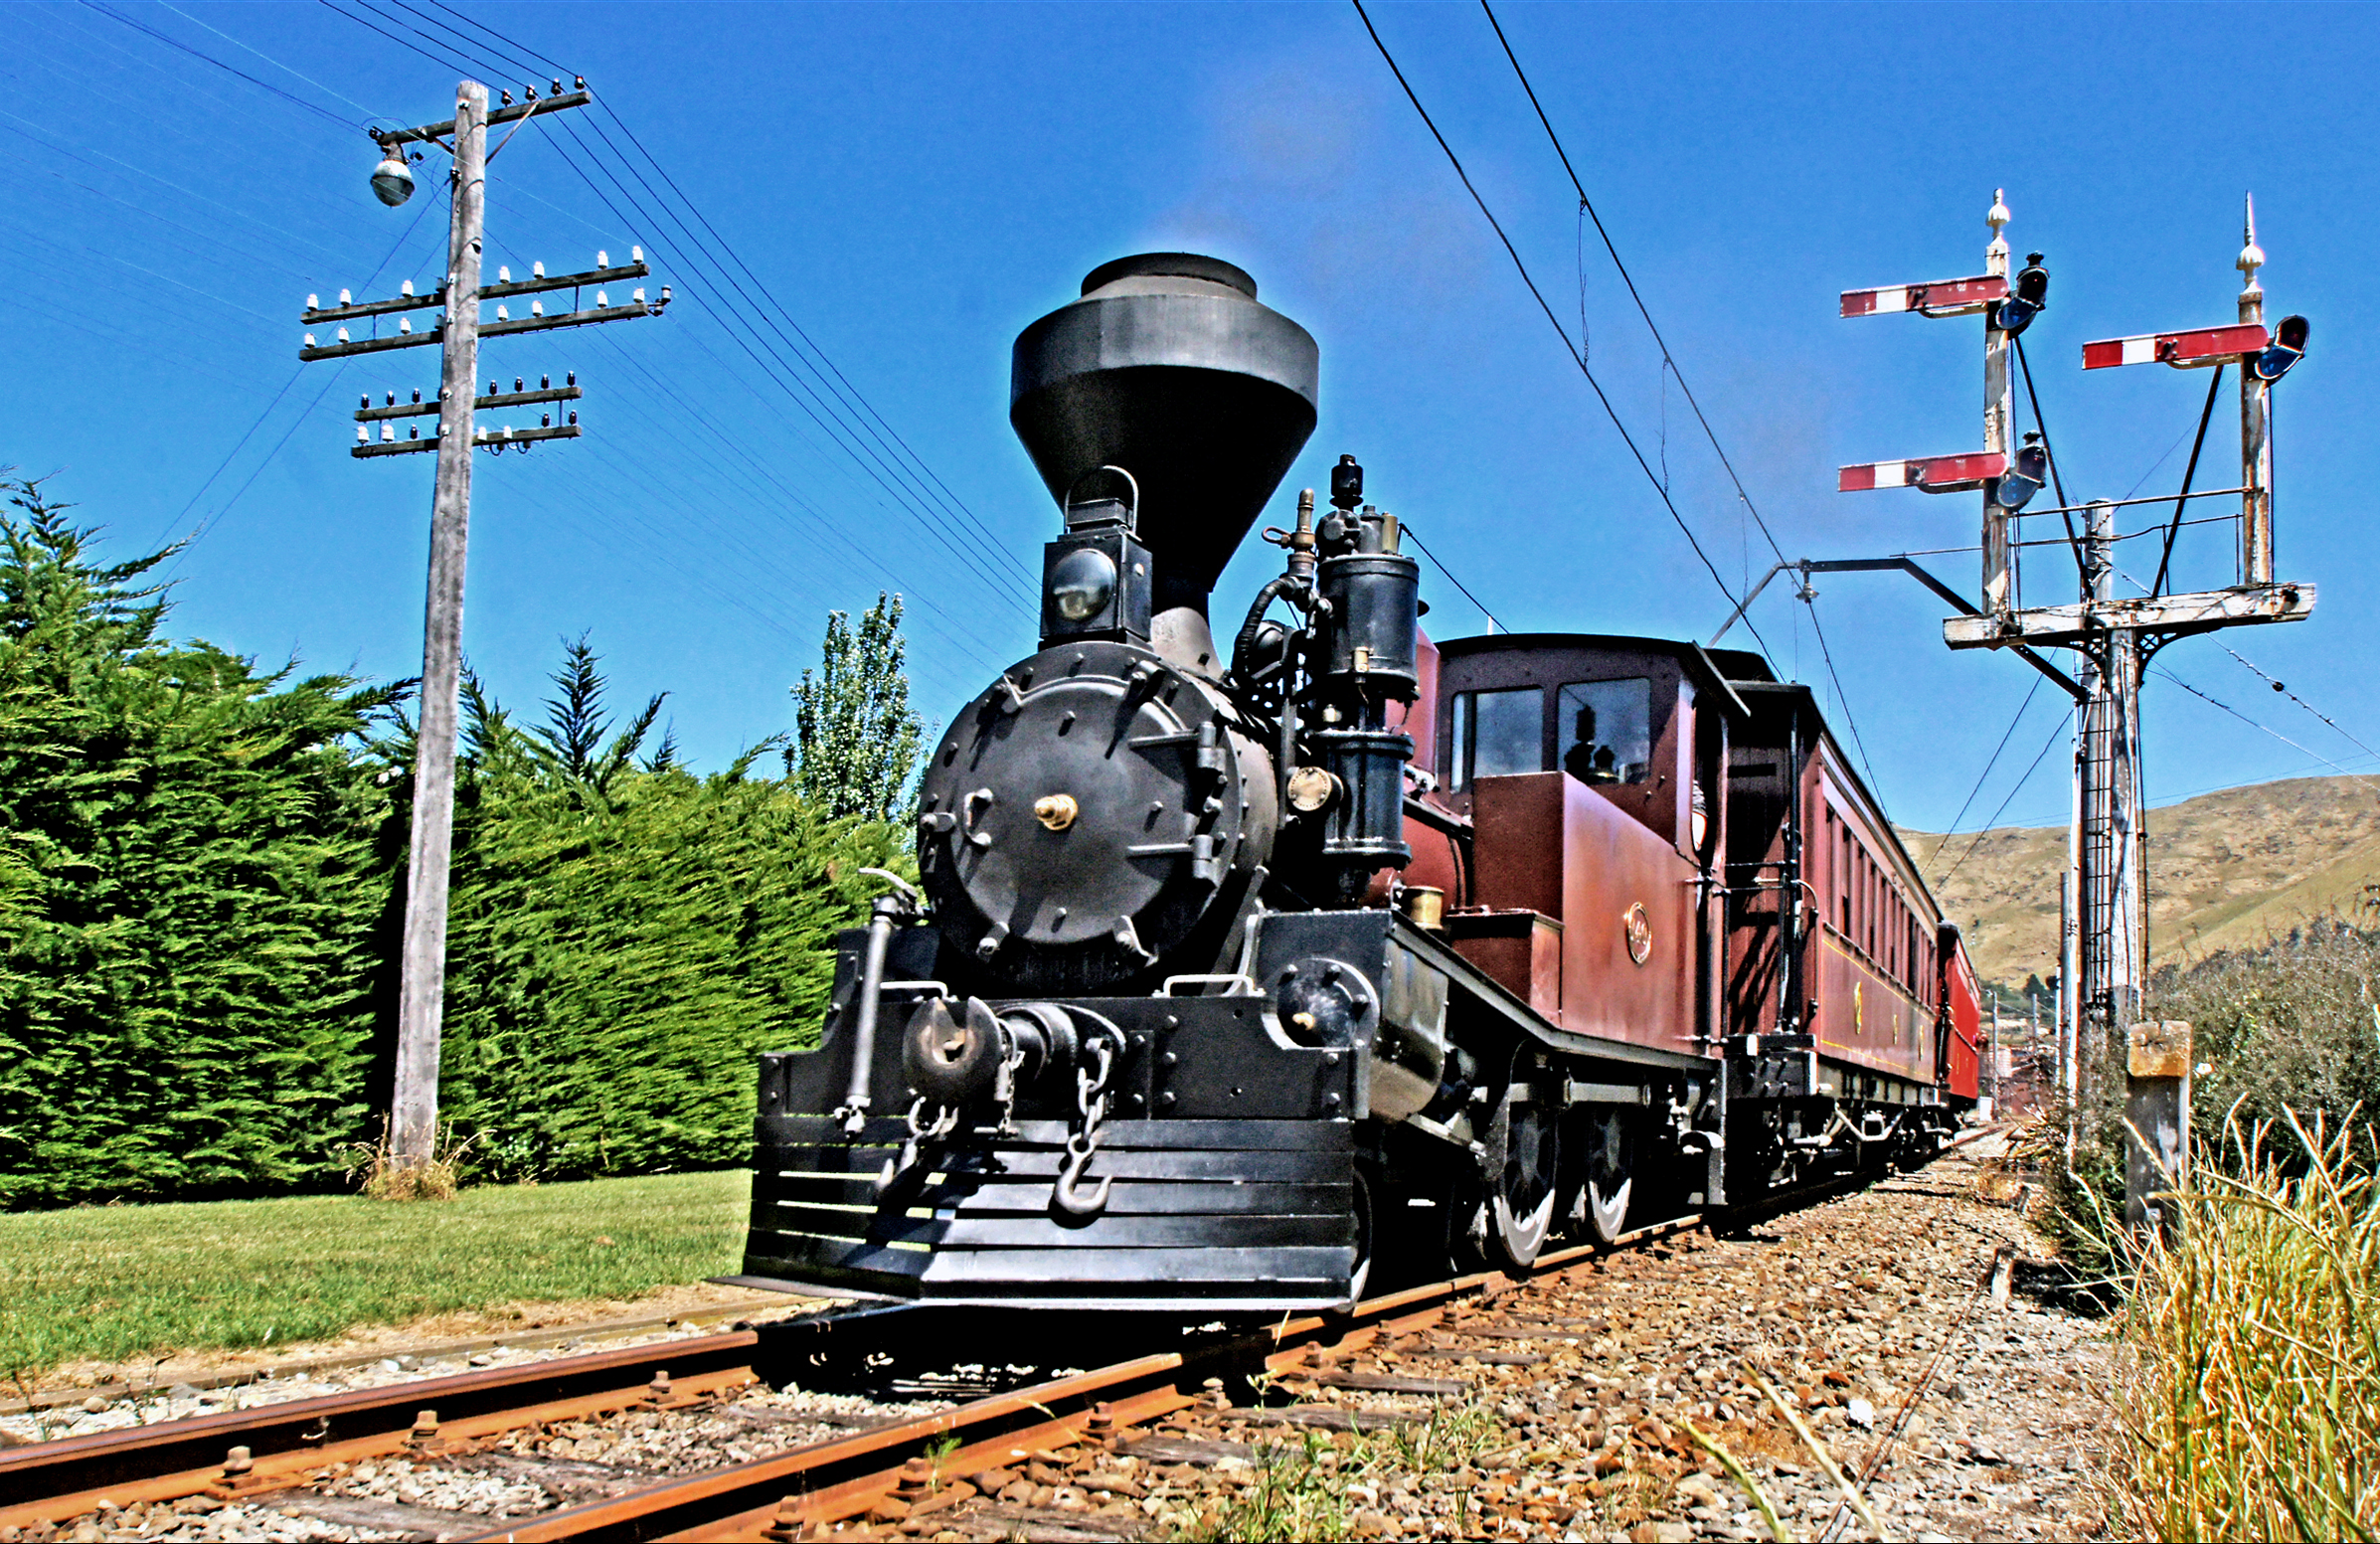
track, train, transport, vehicle, electricity, locomotive, steam engine, trains, trams, buses, rail transport, rolling stock